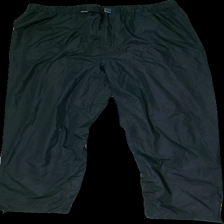
View: front
Type: Outerwear
Category: Unisex
Brand: Not in the list
Brand text on label: Protech rain wear
Colors: Black
Material: 100% Polyester
Cut: Regular
Size: XXL
Season: All
Price range: 50-100
Recommended usage: Reuse